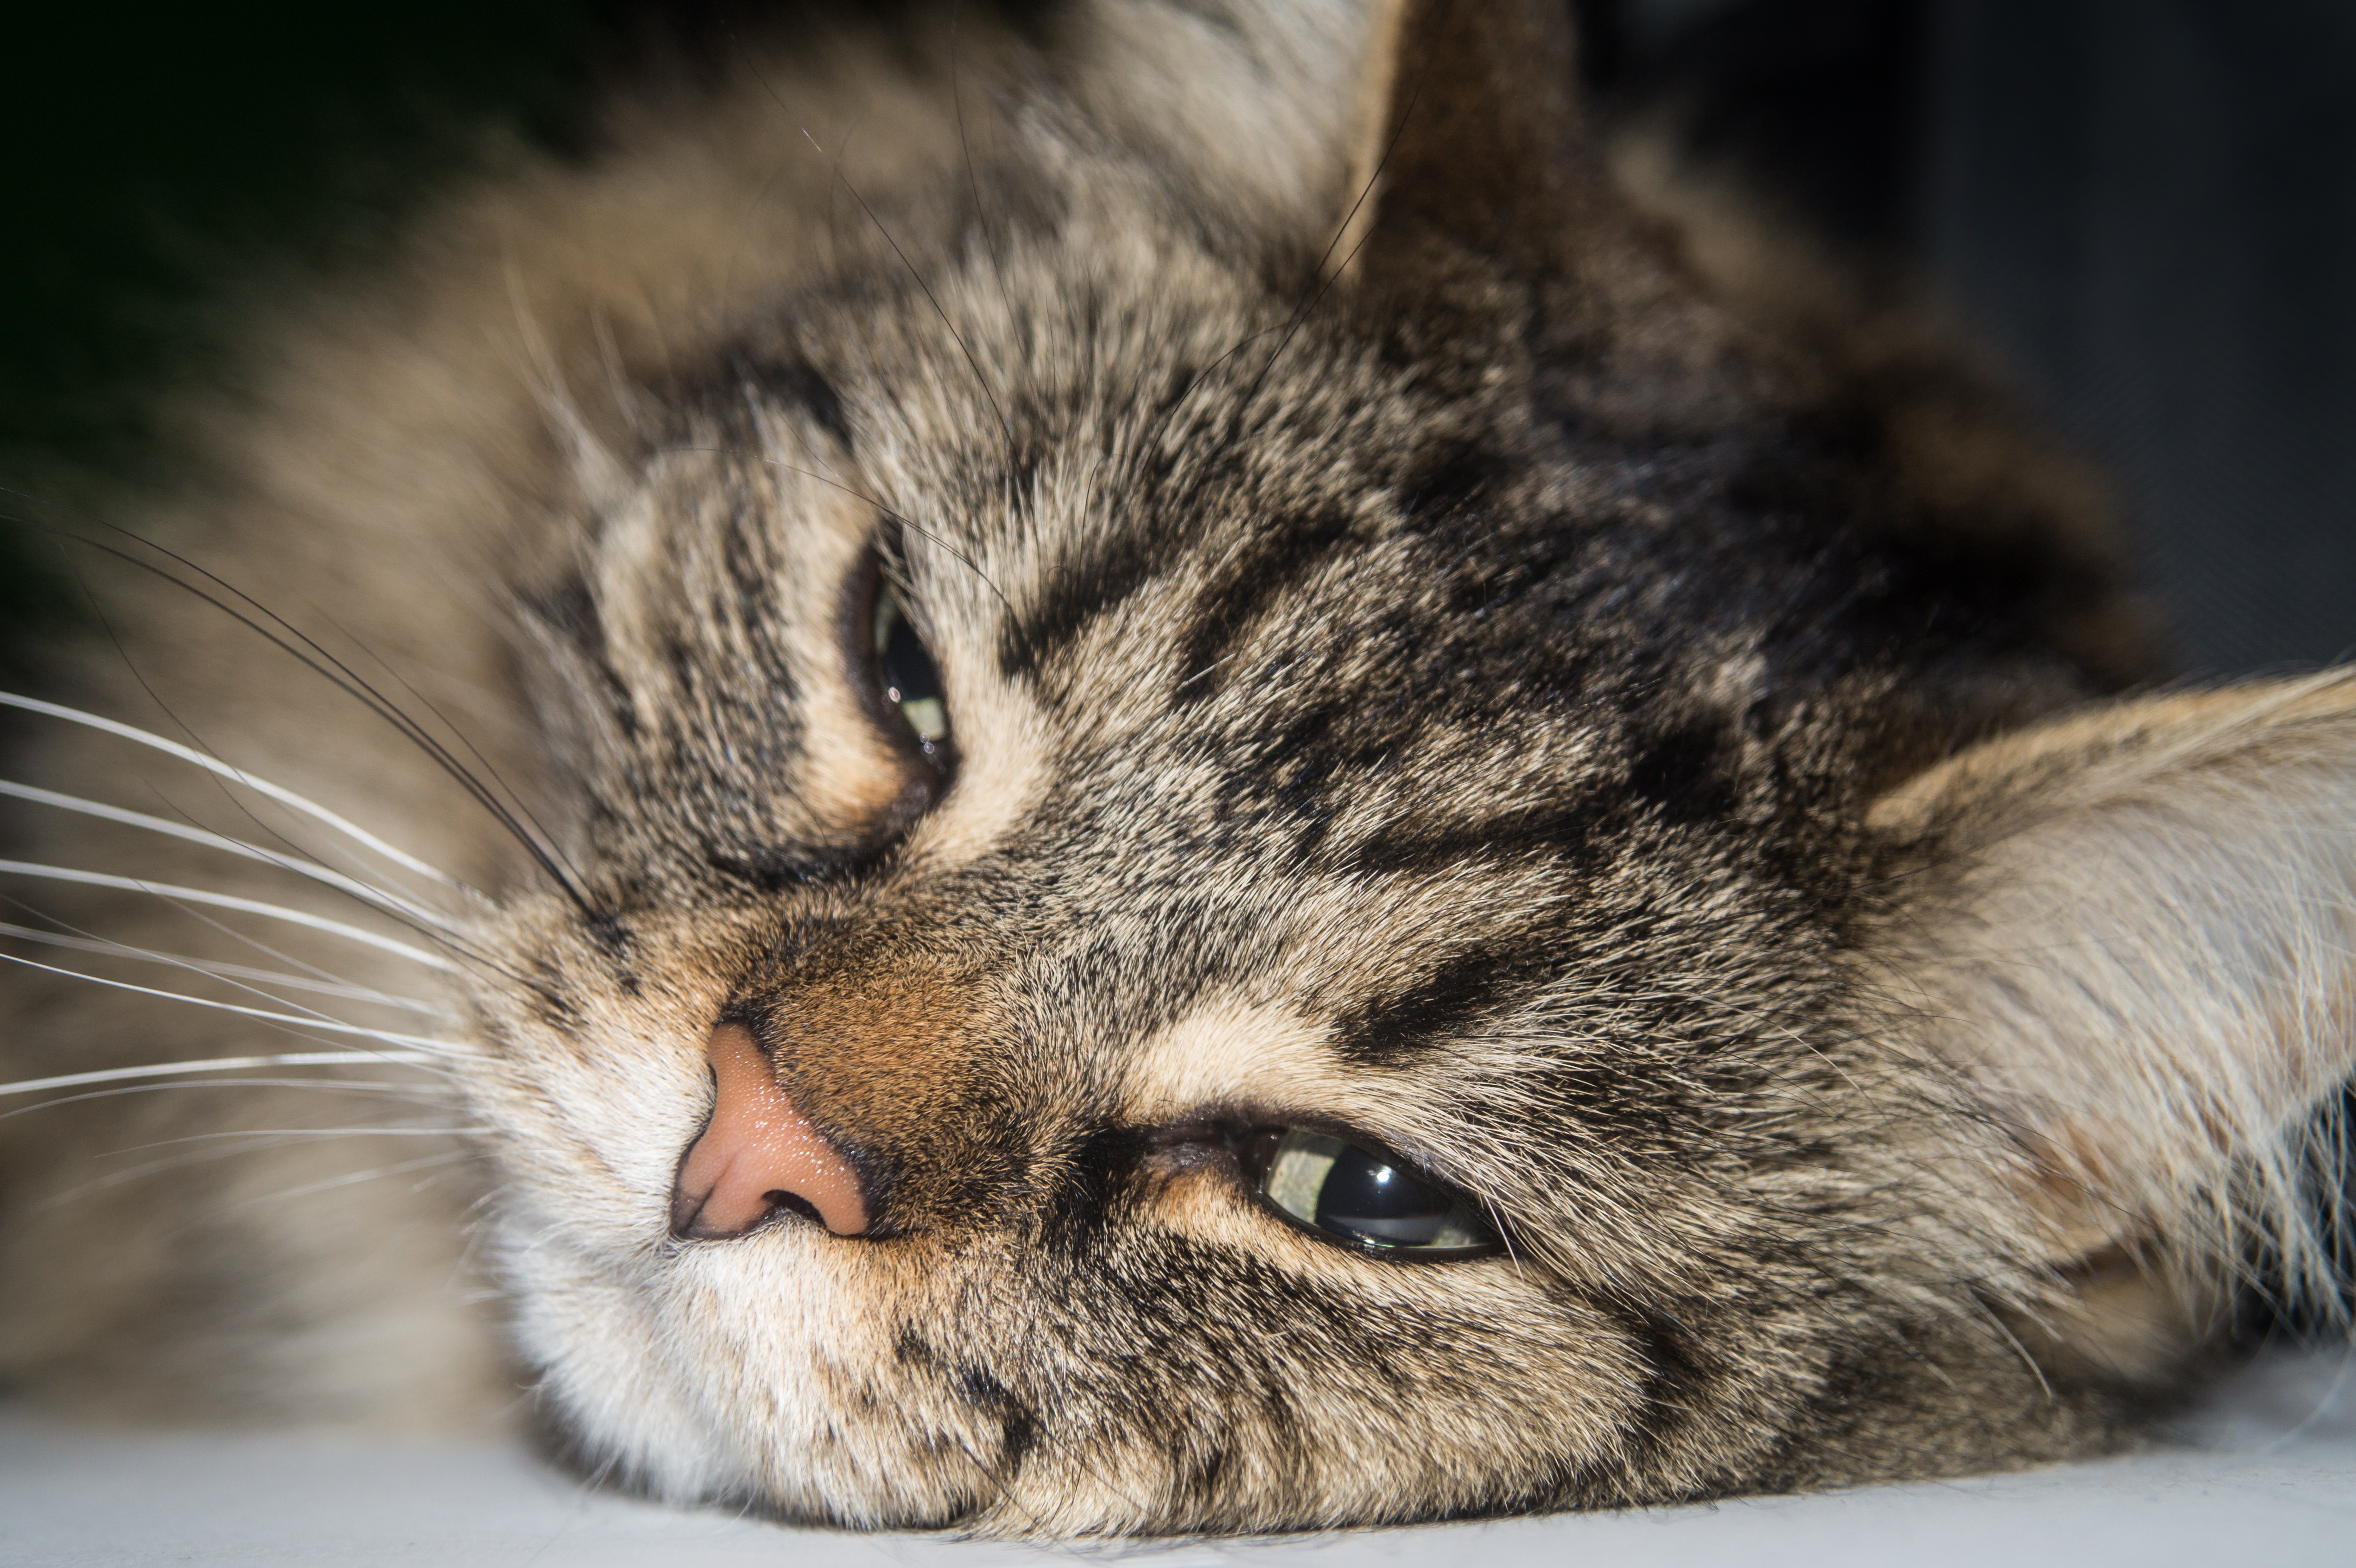
sweet, animal, cute, fur, kitten, cat, mammal, fauna, close up, face, nose, whiskers, snout, eye, adidas, ears, head, vertebrate, tired, mieze, lying, animal world, head drawing, cat's eyes, tabby cat, norwegian forest cat, european shorthair, wild cat, small to medium sized cats, cat like mammal, domestic short haired cat, pixie bob